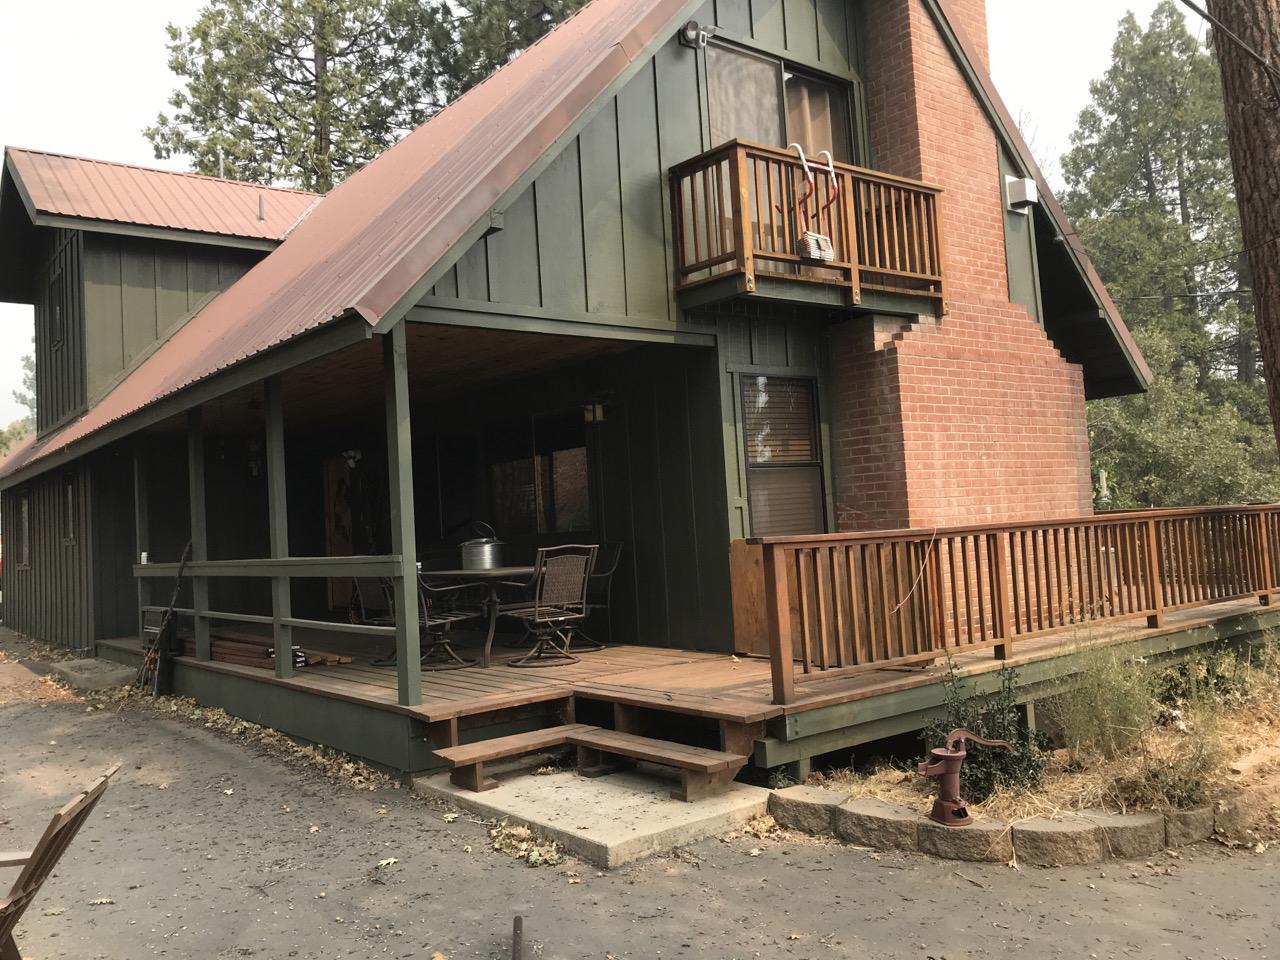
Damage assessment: no_damage